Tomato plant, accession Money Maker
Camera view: tilt-top (135 deg); turntable rotation: 330 degrees
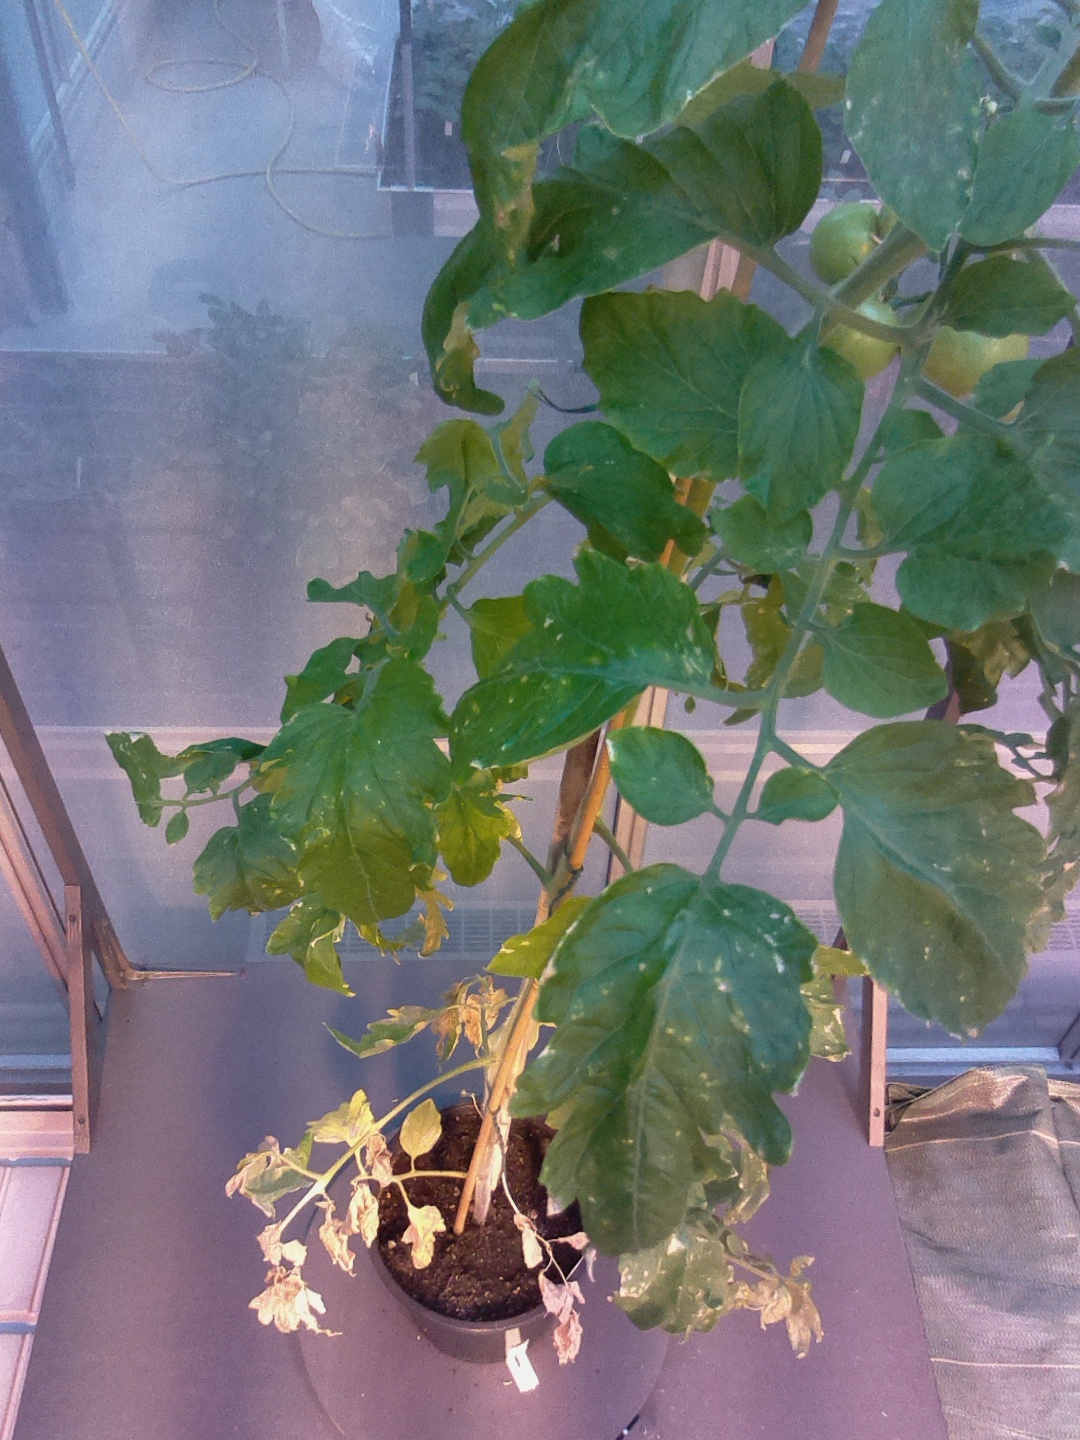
BBCH growth stage 76: 60%-70% of final fruit size